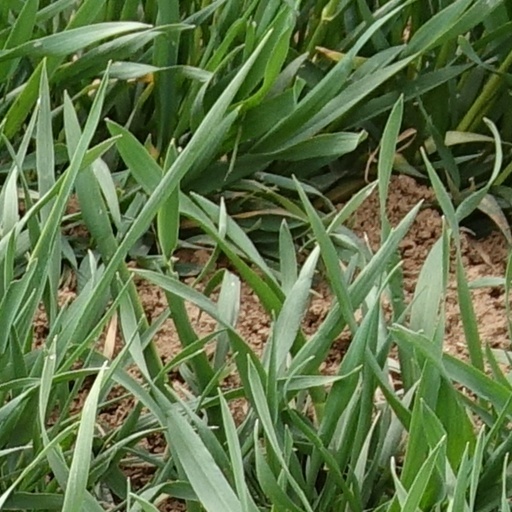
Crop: wheat